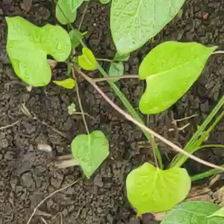
Weed species: Obscure_morning _glory(Ipomoea obscura)